Slater family (EastEnders)

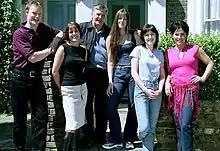
The original Slater family as they appeared in 2000

The Slater family are a fictional family from the BBC soap opera "EastEnders", that have appeared since Episode 1,997, first broadcast in September 2000. The family are introduced as a central family unit, originally consisting of father Charlie Slater (Derek Martin), grandmother Mo Harris (Laila Morse), Charlie's daughters, Kat Slater (Jessie Wallace), Lynne Slater (Elaine Lordan), Little Mo Morgan (Kacey Ainsworth) and Kat's teenage daughter Zoe Slater (Michelle Ryan), and Lynne's partner Garry Hobbs (Ricky Groves). A fifth sister, Belinda Peacock (Leanne Lakey), was introduced one year later. The family were the eighth to be introduced in the soap's history, replacing the di Marco family who departed during the previous month. The Slaters were created by Tony Jordan and introduced by John Yorke. The Slater sisters were cast in an improvisation session. In their first years on the show, the family were involved in storylines about child sexual abuse and domestic violence.